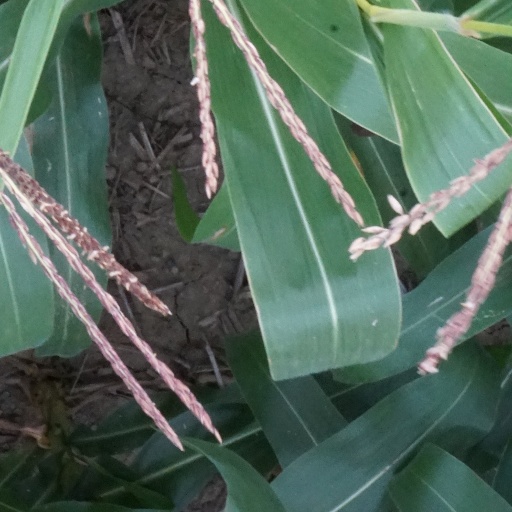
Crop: maize; corn